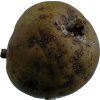
Label: pear